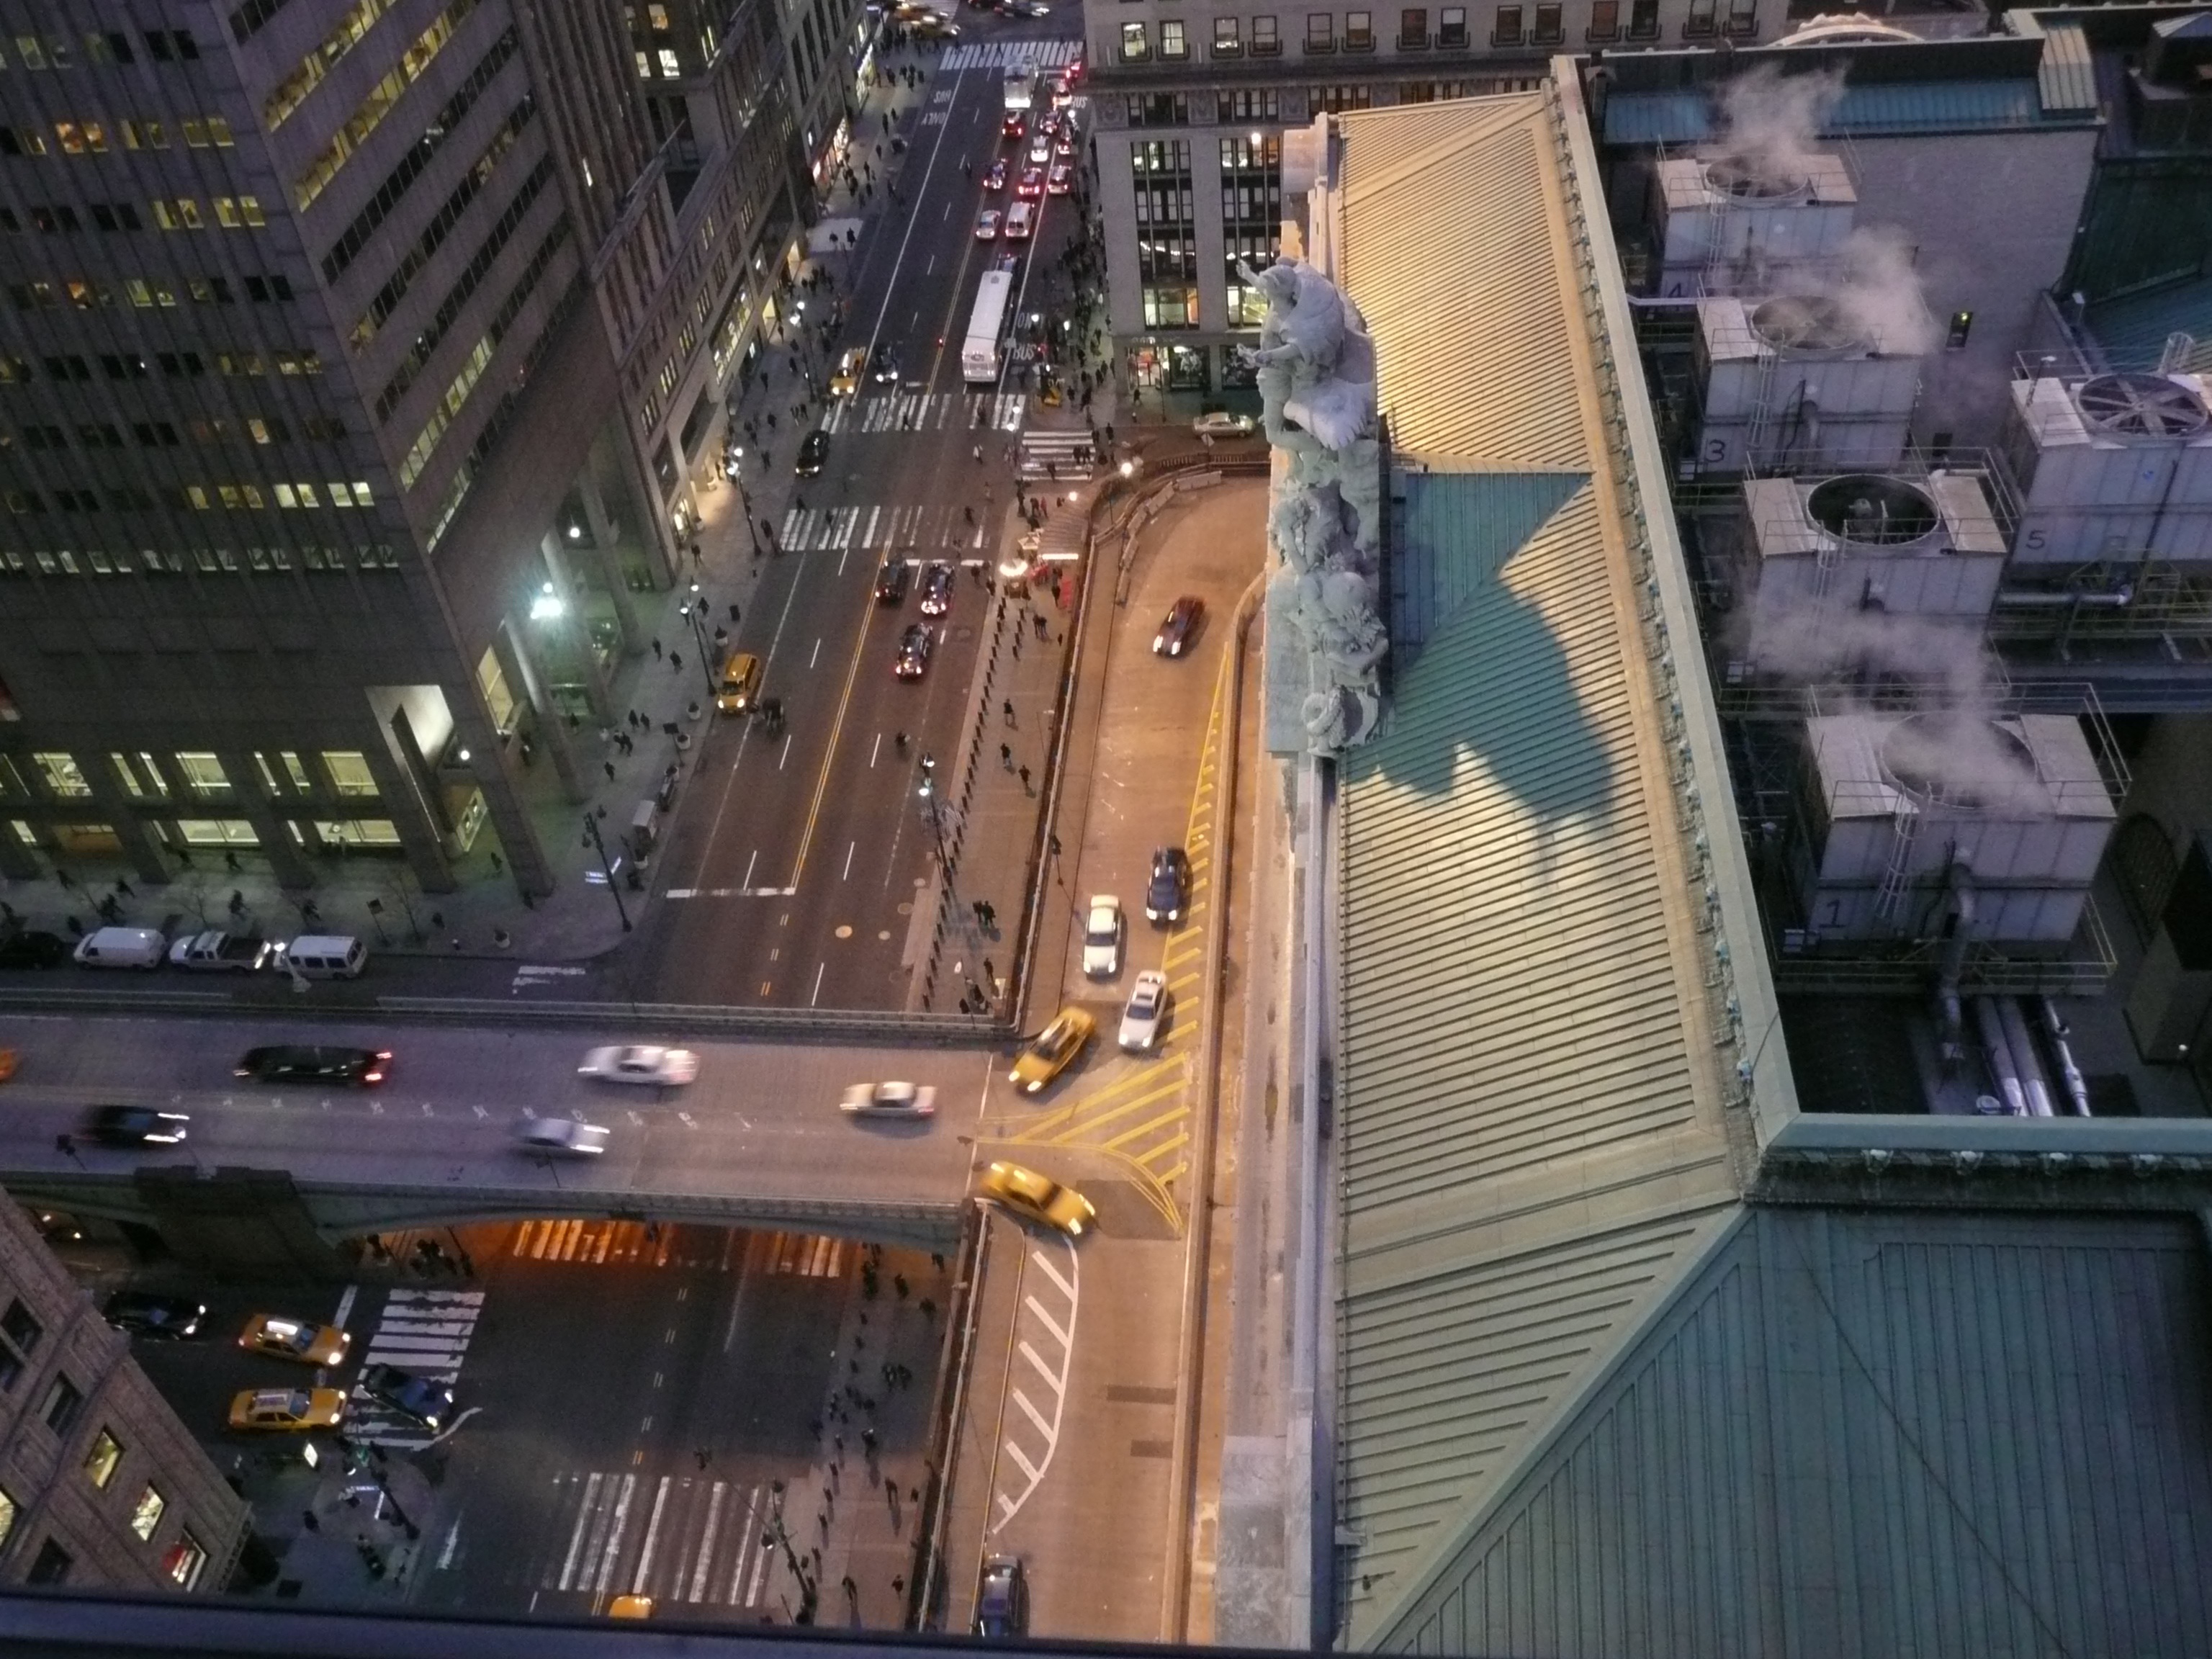
skyline, traffic, city, skyscraper, new york, cityscape, downtown, dusk, nyc, usa, metropolitan, stadium, metropolis, screenshot, new york city skyline, metropolitan area